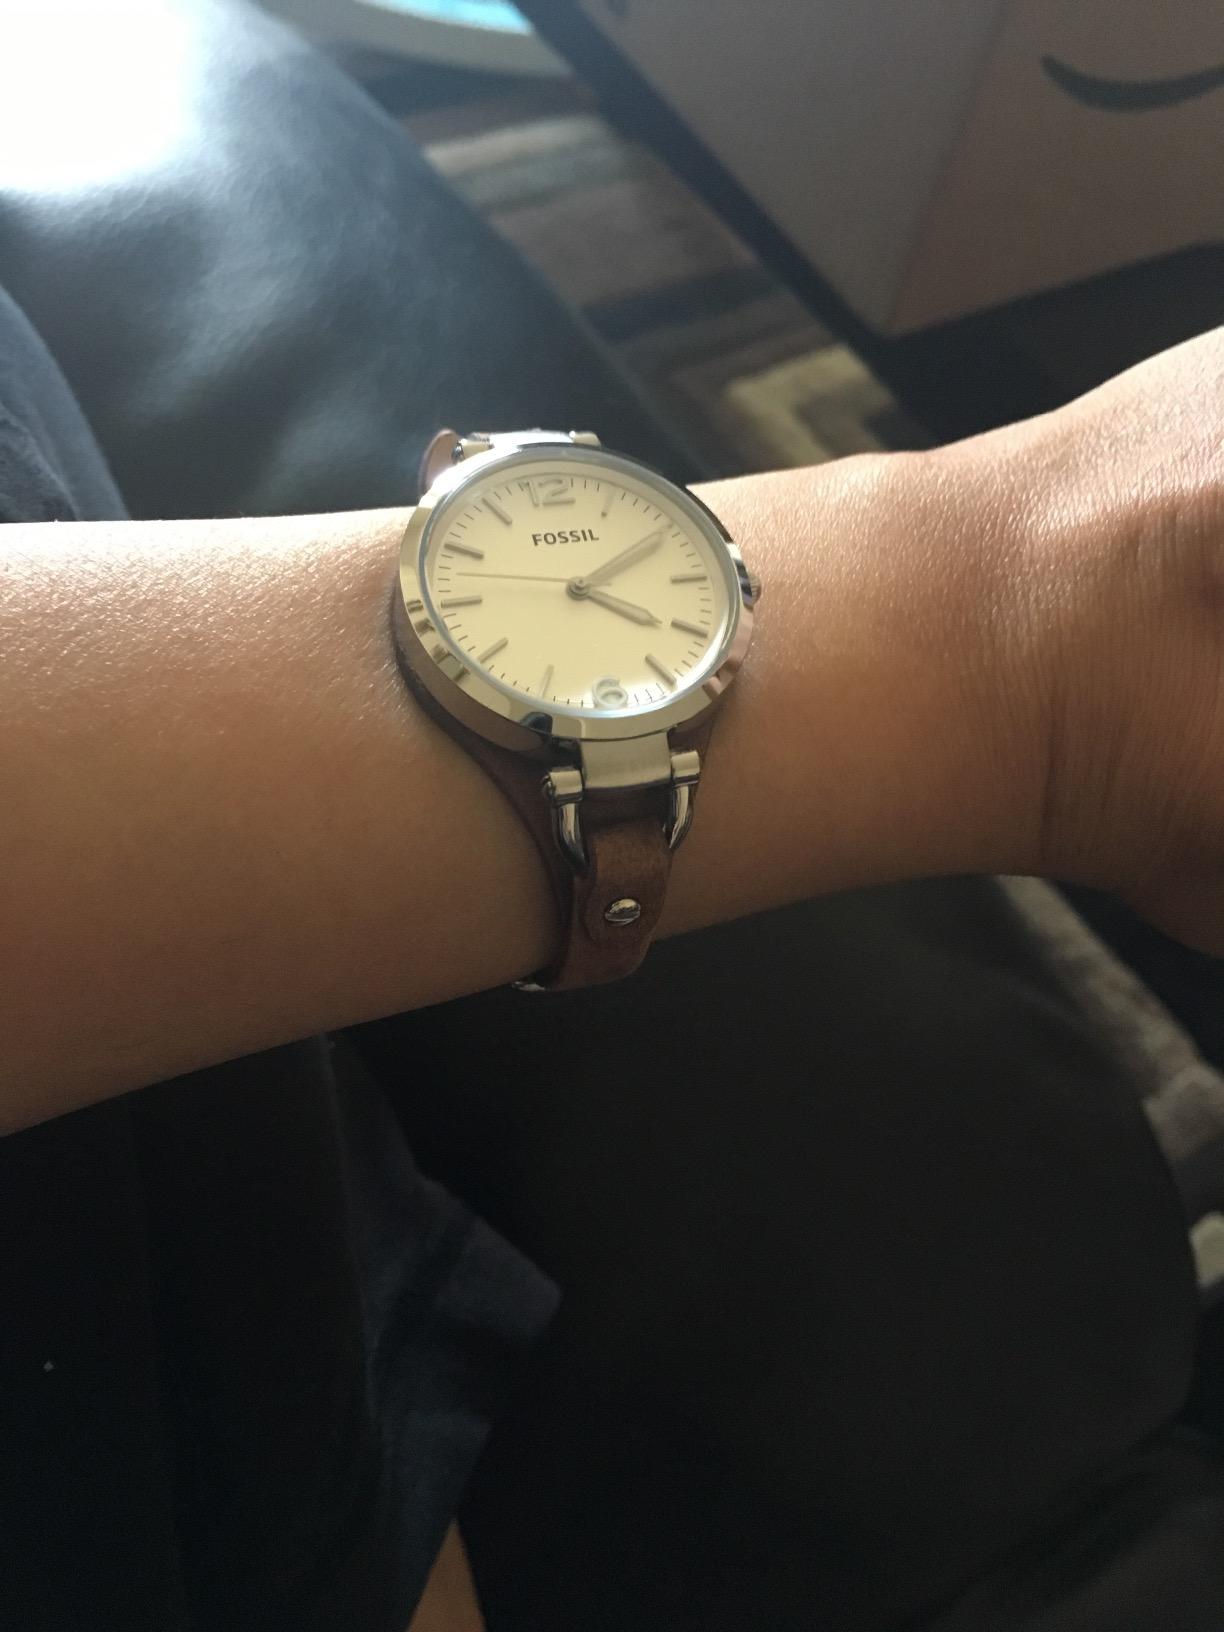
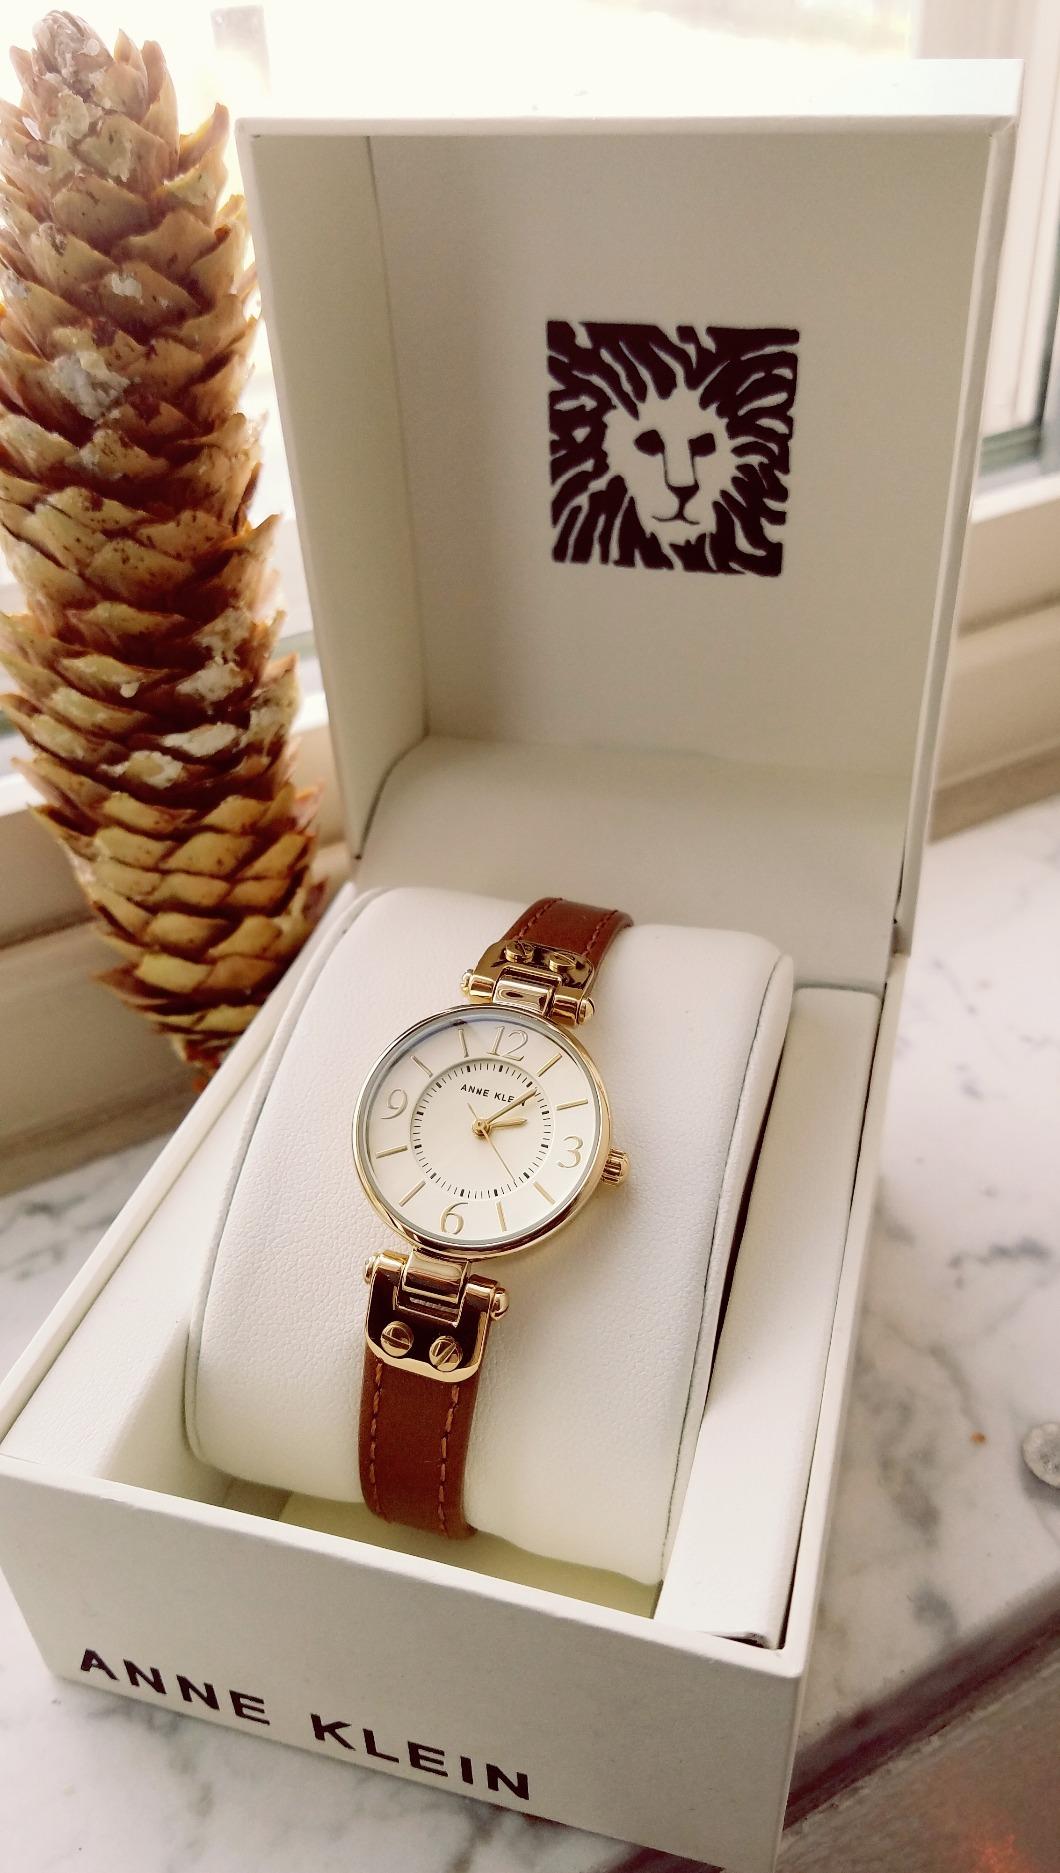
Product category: accessories_watch
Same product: no